Johnny Larsen

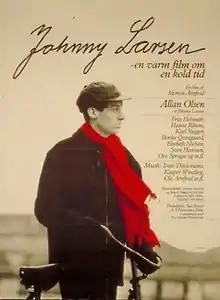
Film poster

Johnny Larsen is a 1979 Danish drama film directed by Morten Arnfred. The film was selected as the Danish entry for the Best Foreign Language Film at the 52nd Academy Awards, but was not accepted as a nominee.